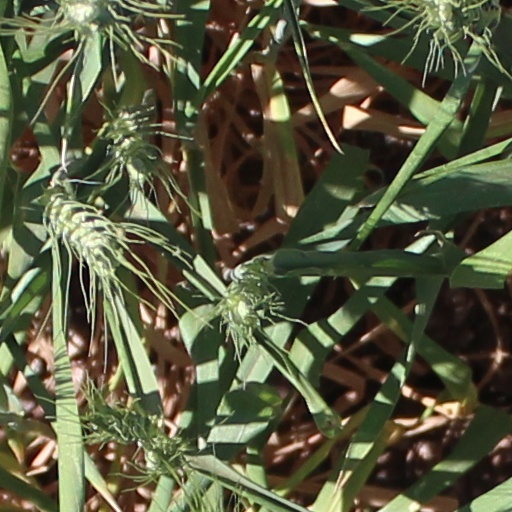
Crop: wheat